The Mob (film)

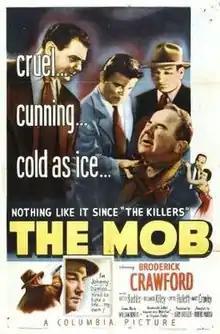
Theatrical release poster

The Mob is a 1951 American film noir crime-thriller produced by Columbia Pictures, directed by Robert Parrish, and starring Broderick Crawford. The screenplay, which was written by William Bowers, is based on the novel "Waterfront" by Ferguson Findley.